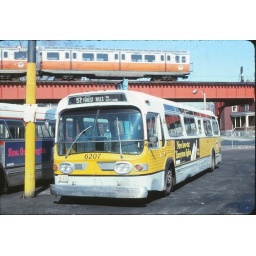
MBTA GM Fishbowl bus 6207 in the Arborway Yard as an Orange Line train passes over